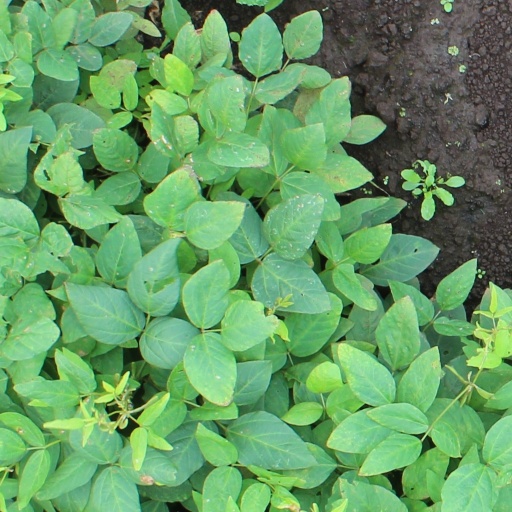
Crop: soybean